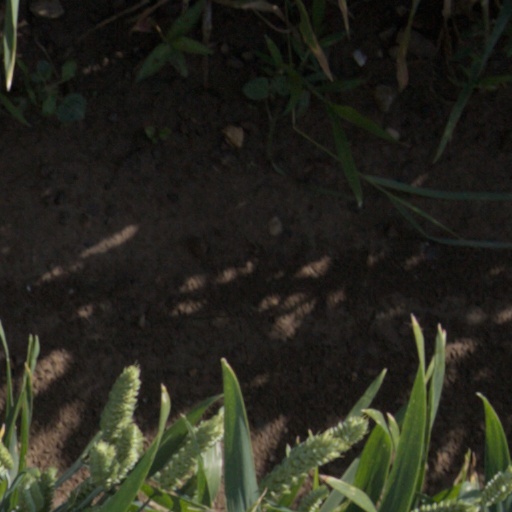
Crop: wheat